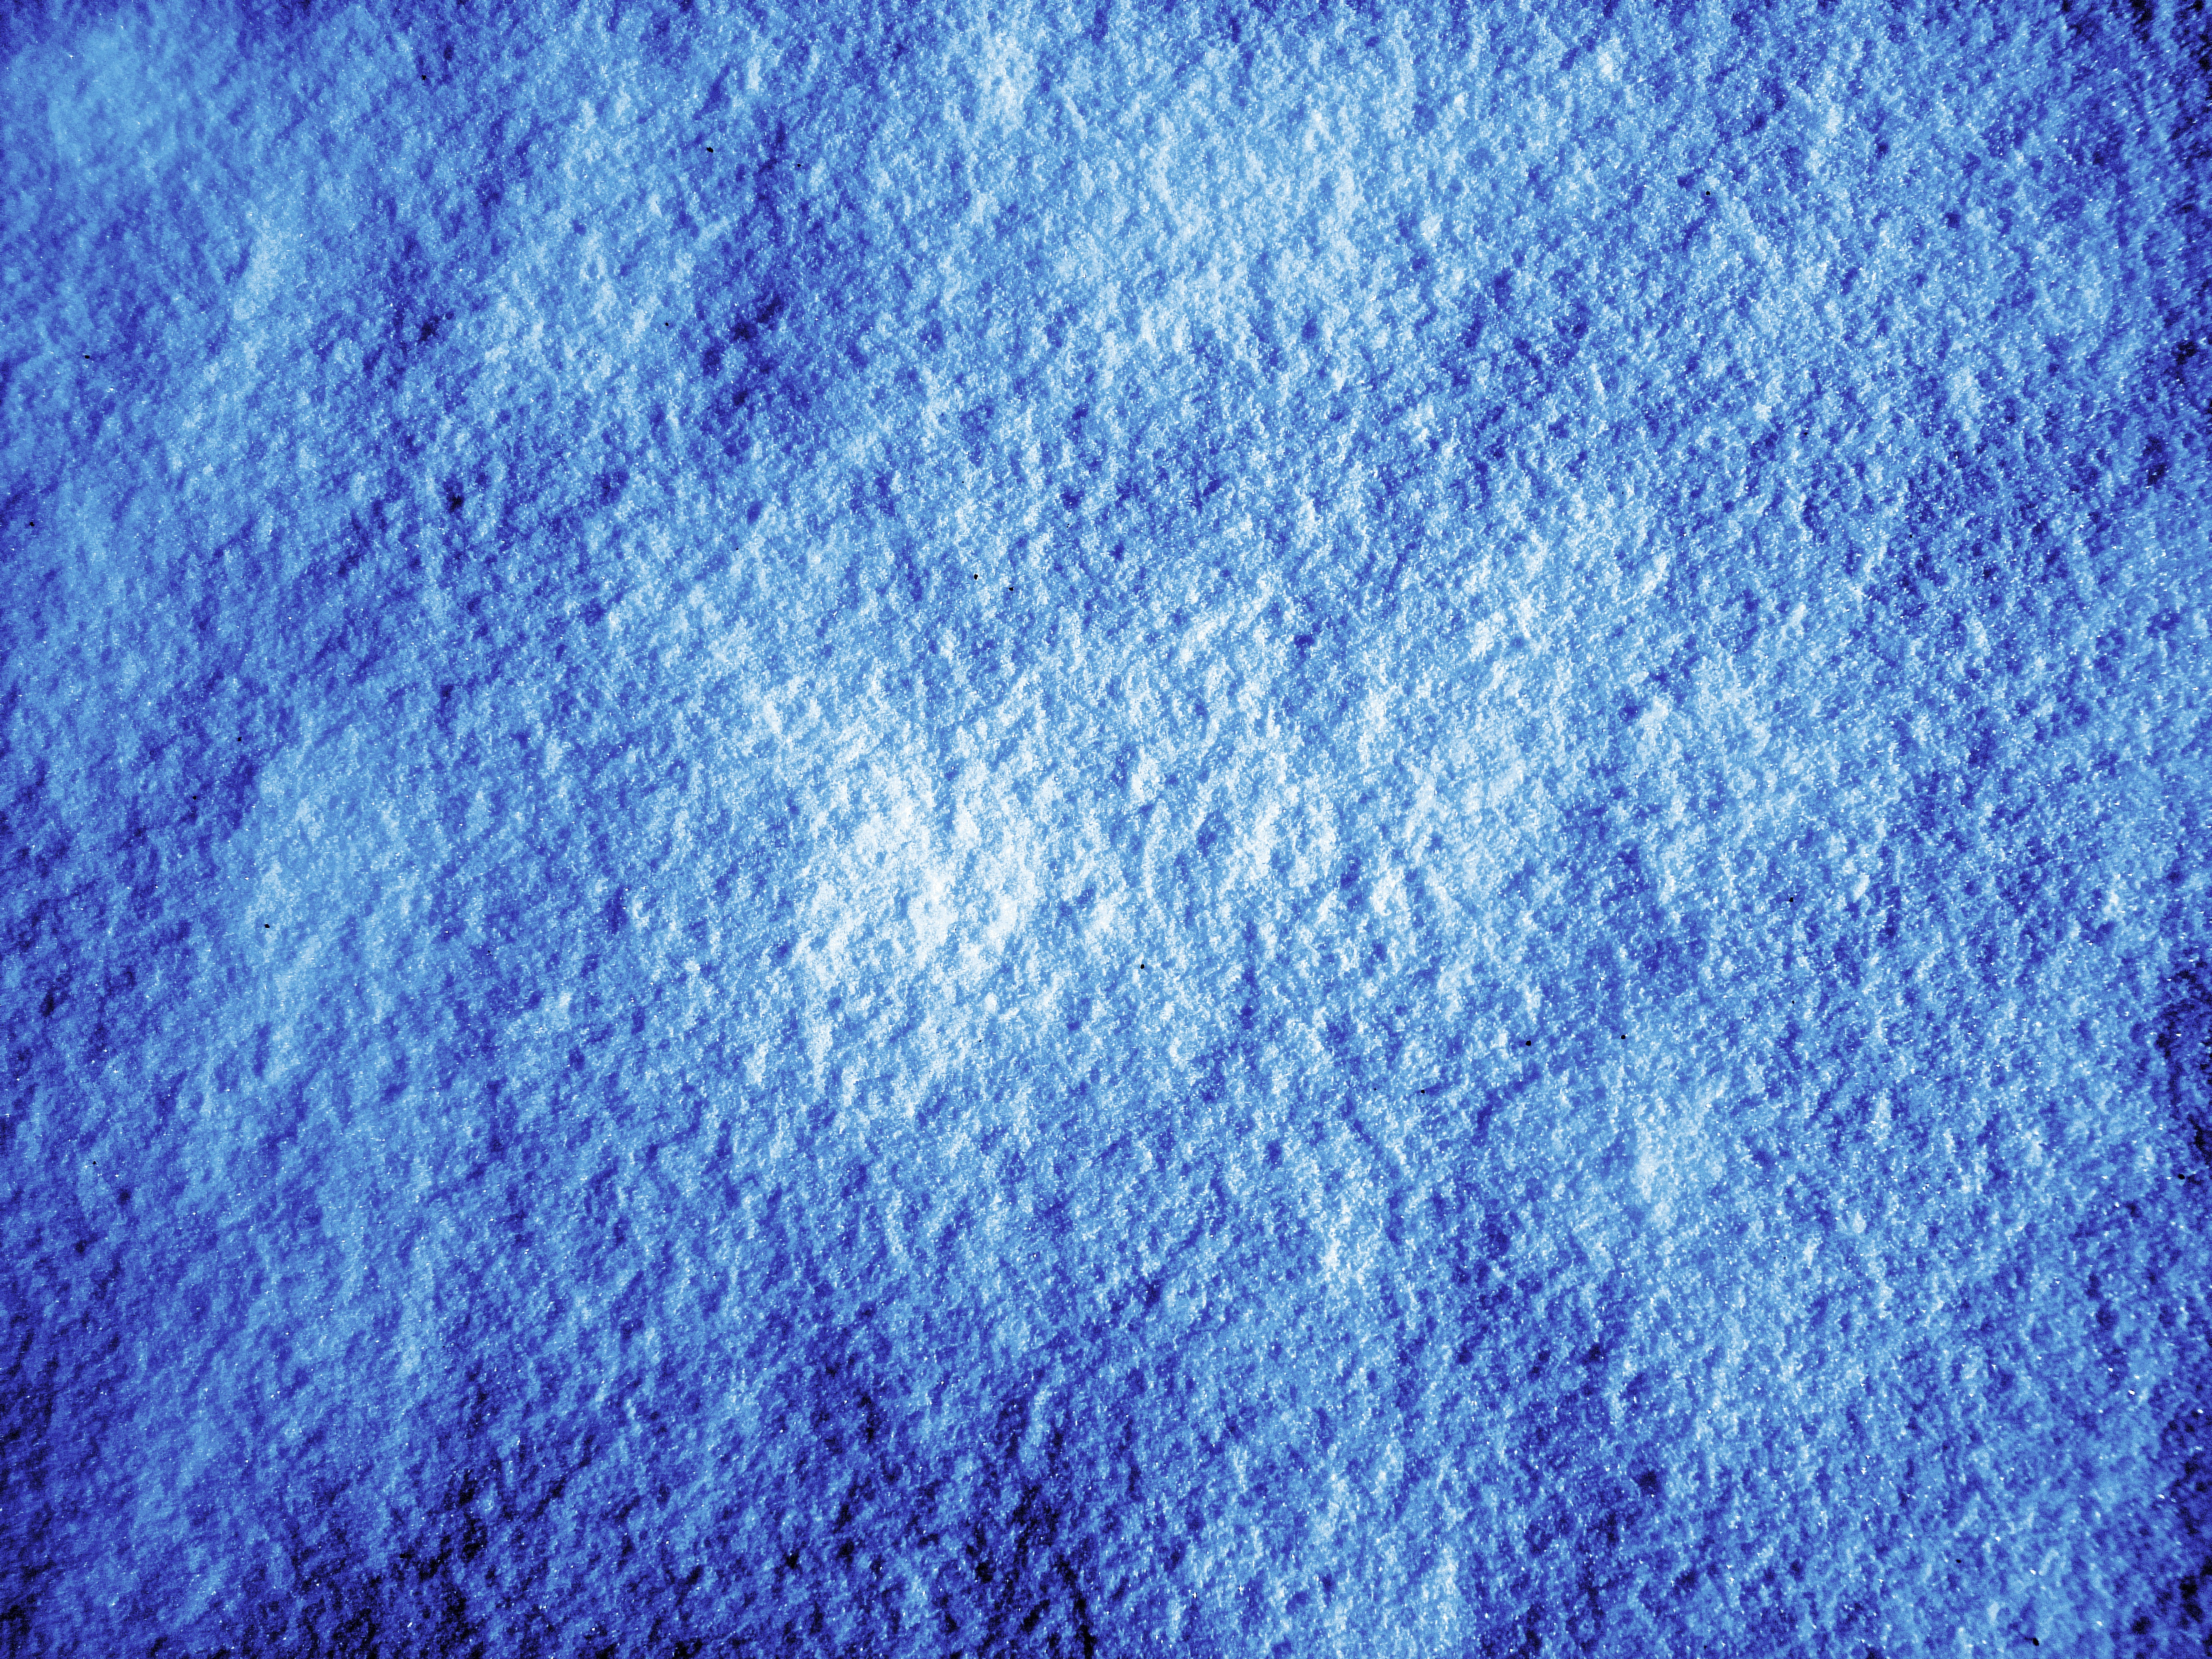
sand, snow, winter, light, sunlight, texture, wave, purple, frost, wall, photo, pattern, line, color, paint, blue, moon, decor, background, design, decorative, bright, simple, stylish, macro photography, computer wallpaper